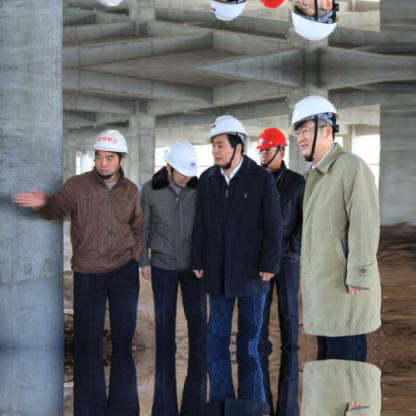
Objects in the image:
label: helmet
label: helmet
label: helmet
label: helmet
label: helmet
label: helmet
label: helmet
label: helmet